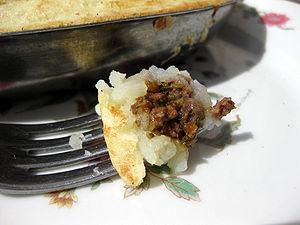
Le hachis Parmentier, ou hachis parmentier, est un plat à base de purée de pommes de terre et de viande de bœuf hachée. Ce gratin doit son nom à l'apothicaire, Antoine Parmentier, qui, convaincu que le tubercule pouvait combattre efficacement la disette, le fit goûter à Louis XVI.
Le mariage vin et cuisine remonte à l'Antiquité. Il va traverser le Moyen Âge, s'enrichir à la Renaissance et devenir un véritable classique de nos jours. On doit distinguer dans cette alliance la cuisine du vin et la cuisine au vin qui ont été et restent les deux façons d'utiliser les apports qualitatifs du vin en gastronomie.
La fraude à la viande de cheval de 2013 est une fraude commise à l'échelle européenne en faisant passer de la viande de cheval pour de la viande de bœuf. Portant sur environ 4,5 millions de plats préparés, elle touche, à des degrés divers, des dizaines de millions de consommateurs.
La sauce lyonnaise est une sauce de la cuisine française, réalisée à base de vin, de beurre, de vinaigre blanc et d'oignons. C'est la présence de ces derniers qui lui a fait donner le nom de lyonnaise. Elle est utilisée dans des préparations gratinées, pour accompagner de la charcuterie ou des légumes.